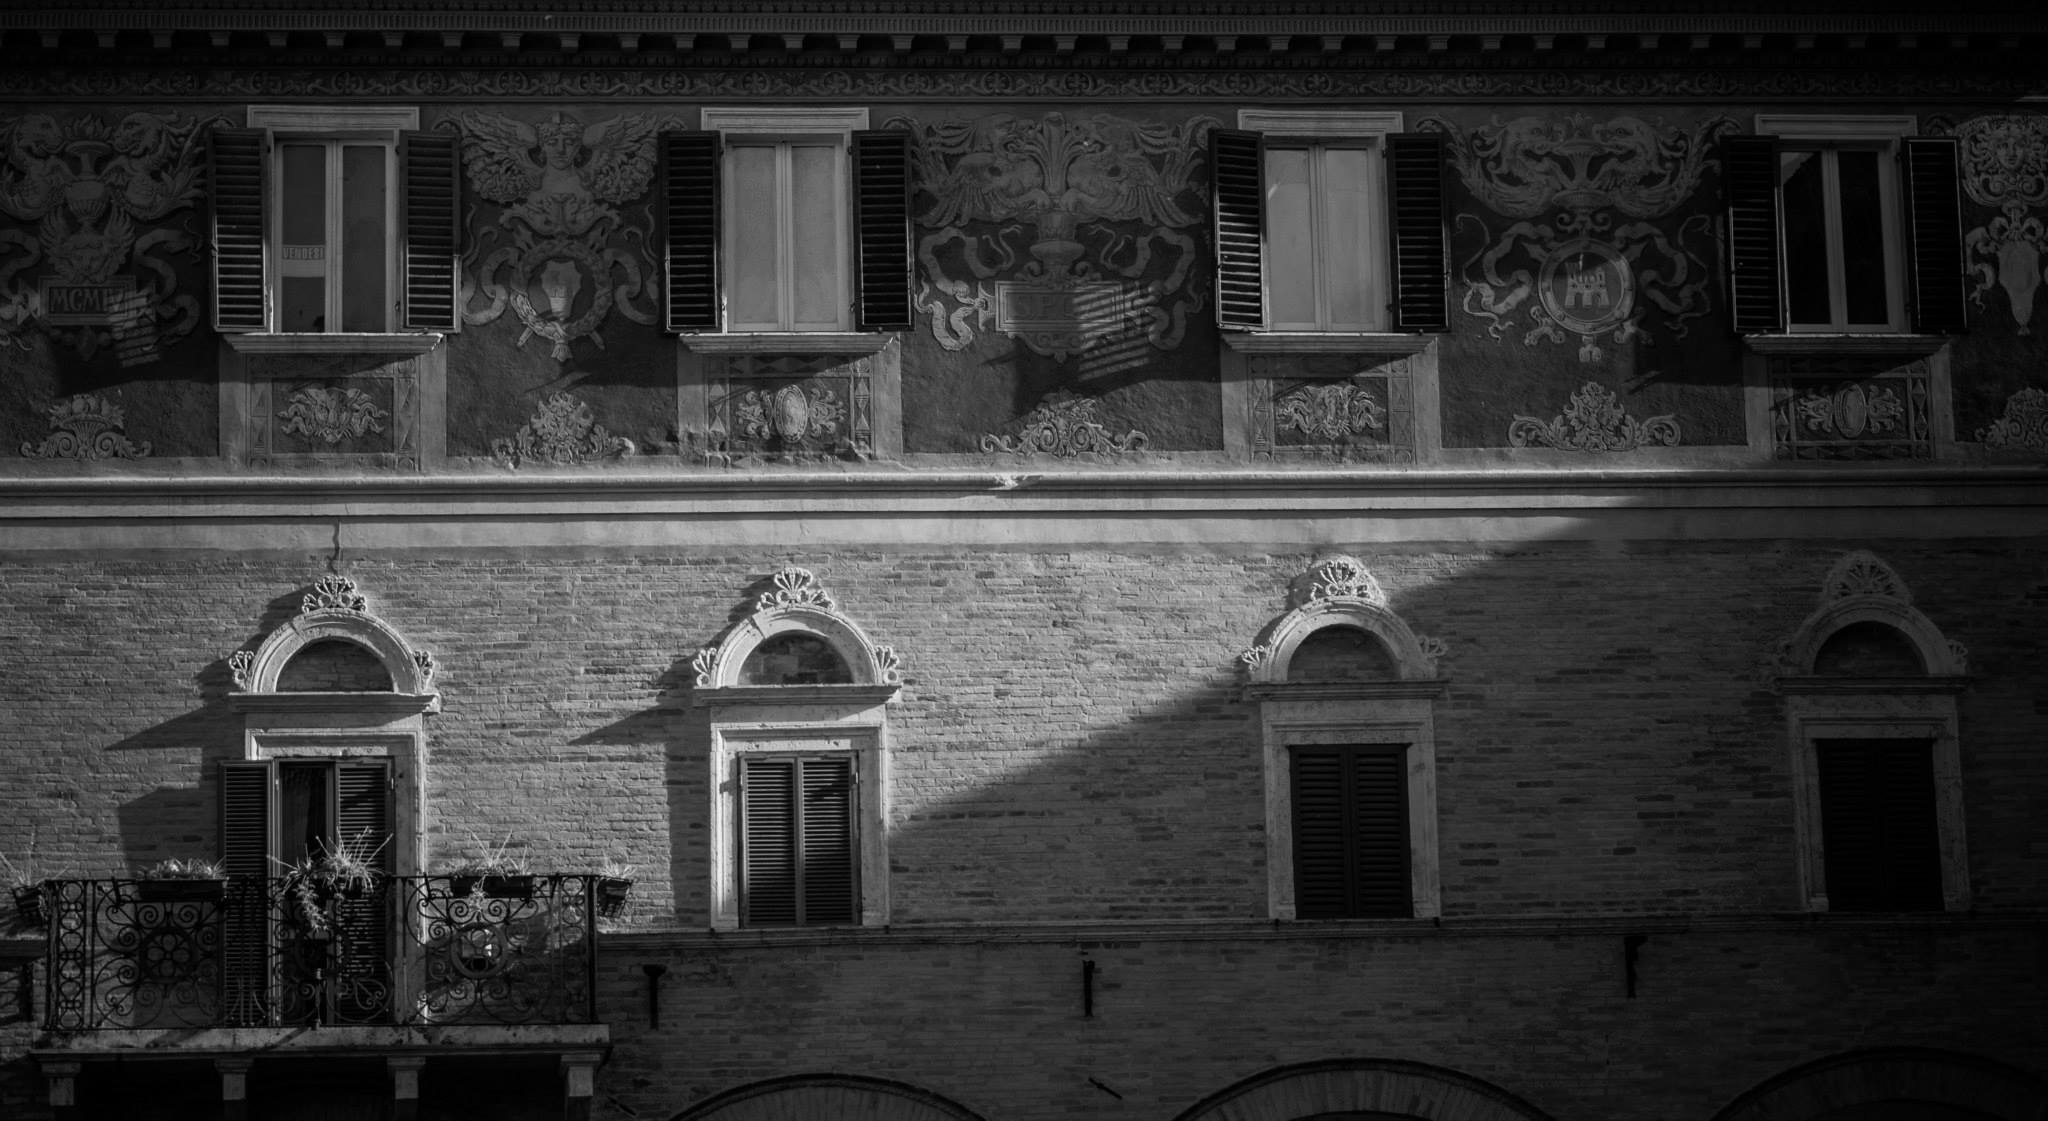
black and white, white, night, house, window, building, balcony, italy, facade, darkness, church, black, monochrome, place of worship, city view, old town, homes, spa, photograph, history, monochrome photography